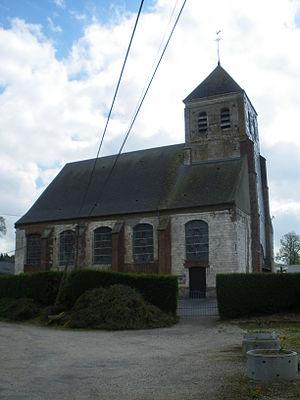
Vue de l'église Saint-Kilien d'Houvin-Houvigneul.